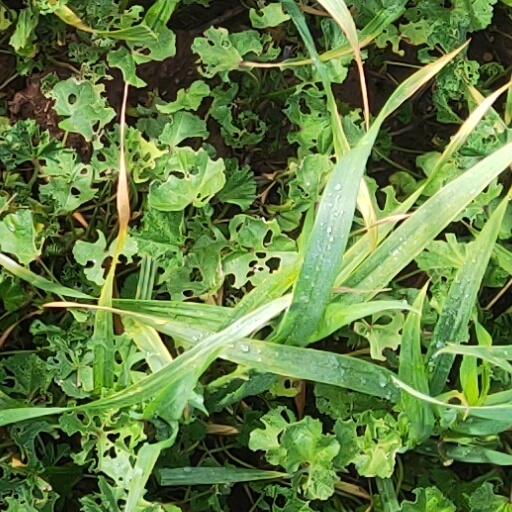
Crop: wheat